133rd Armored Division "Littorio"

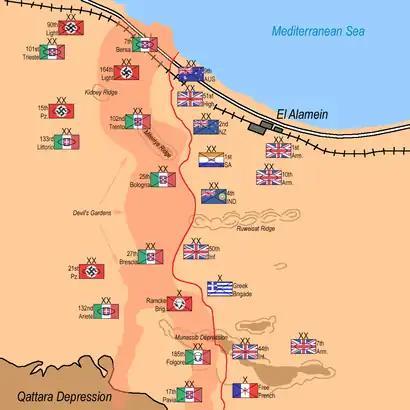
Deployment of forces on the eve of the second battle of El Alamein. Littorio can be seen held in reserve behind the Infantry divisions

The Second Battle of El Alamein is usually divided into five phases, consisting of the break-in (23 to 24 October), the crumbling (24 to 25 October), the counter (26 to 28 October), Operation Supercharge (1 to 2 November) and the breakout (3 to 7 November). No name is given to the period from 29 to 31 October when the battle was at a standstill.